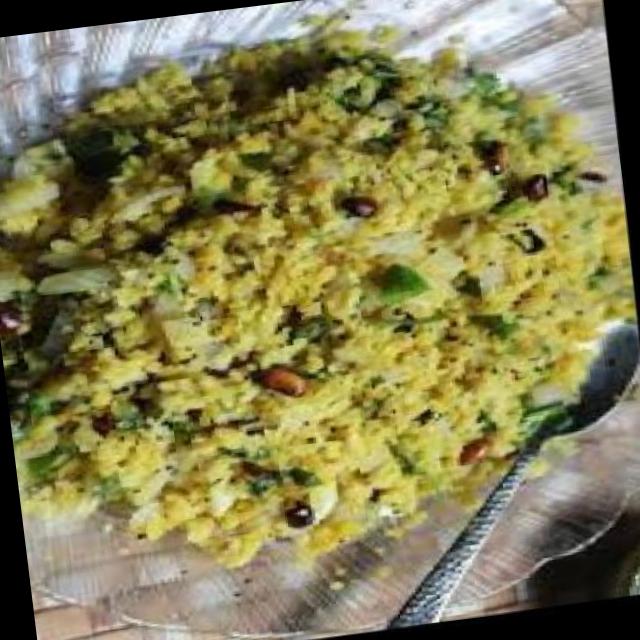
Dish: poha